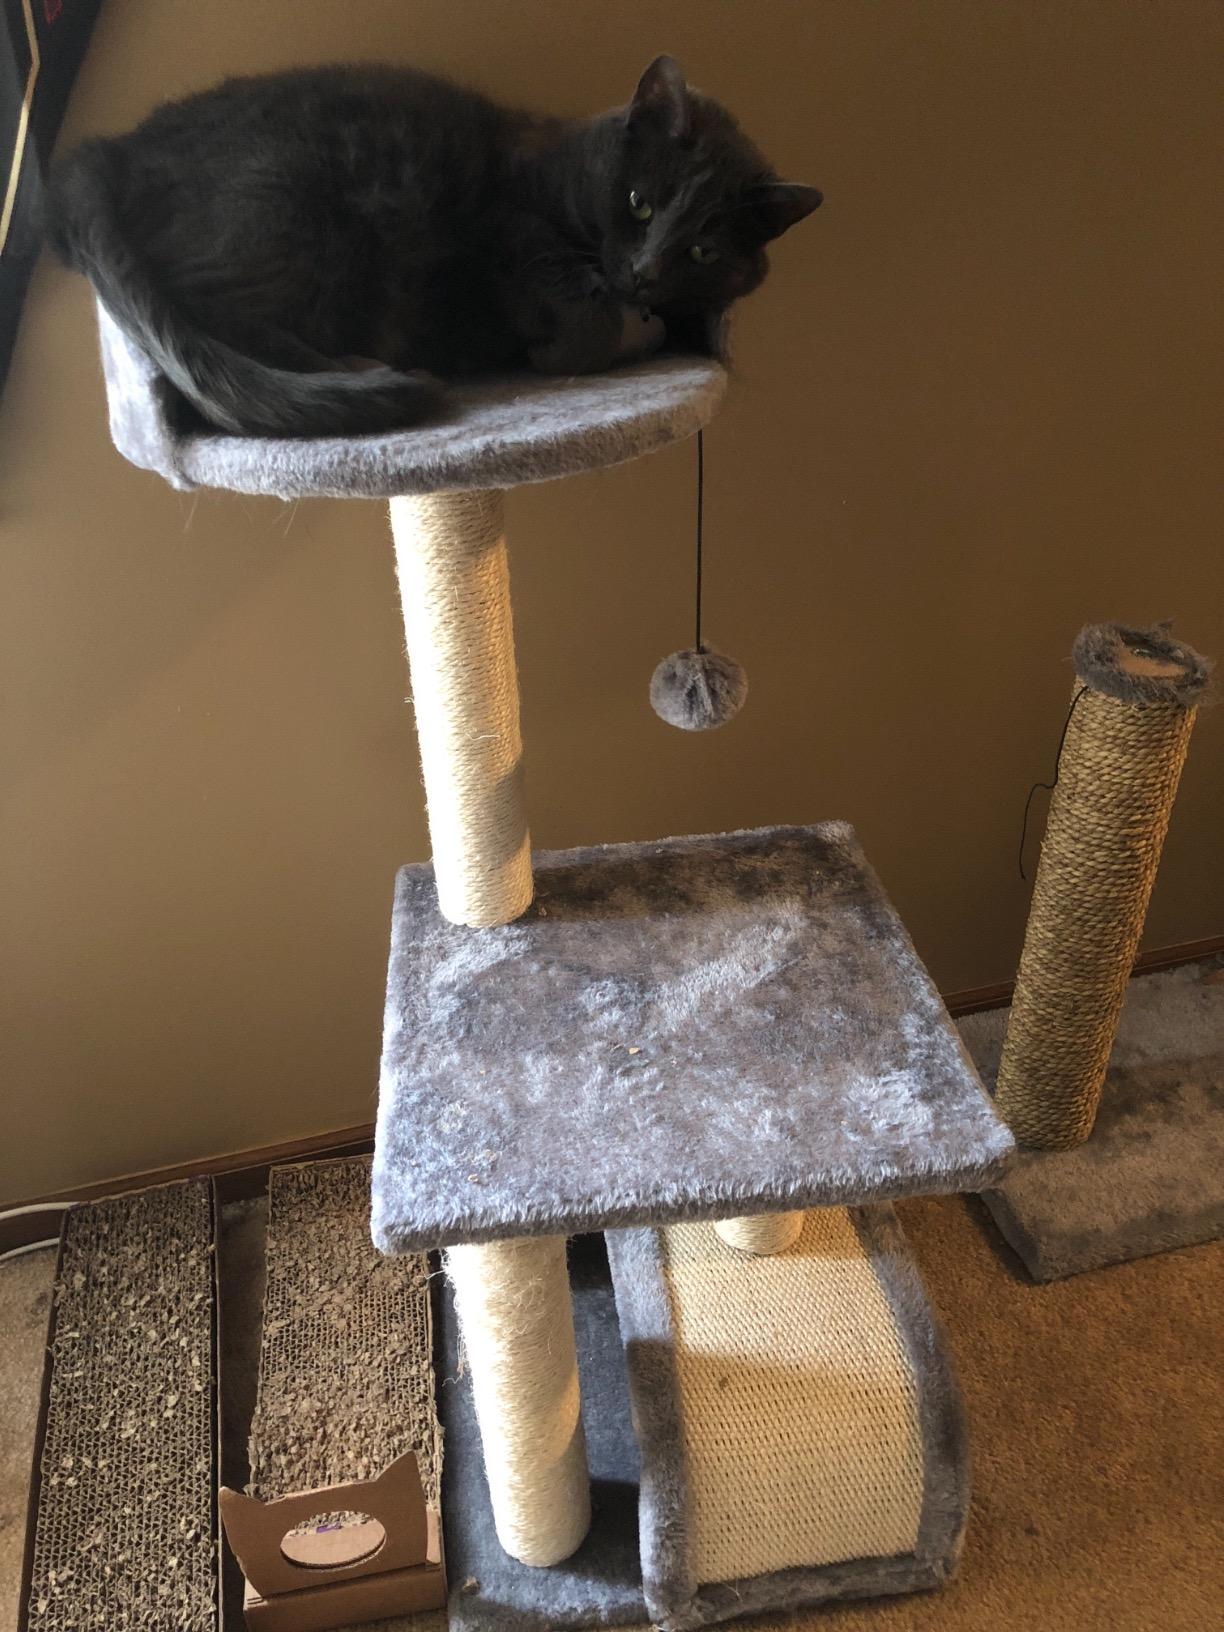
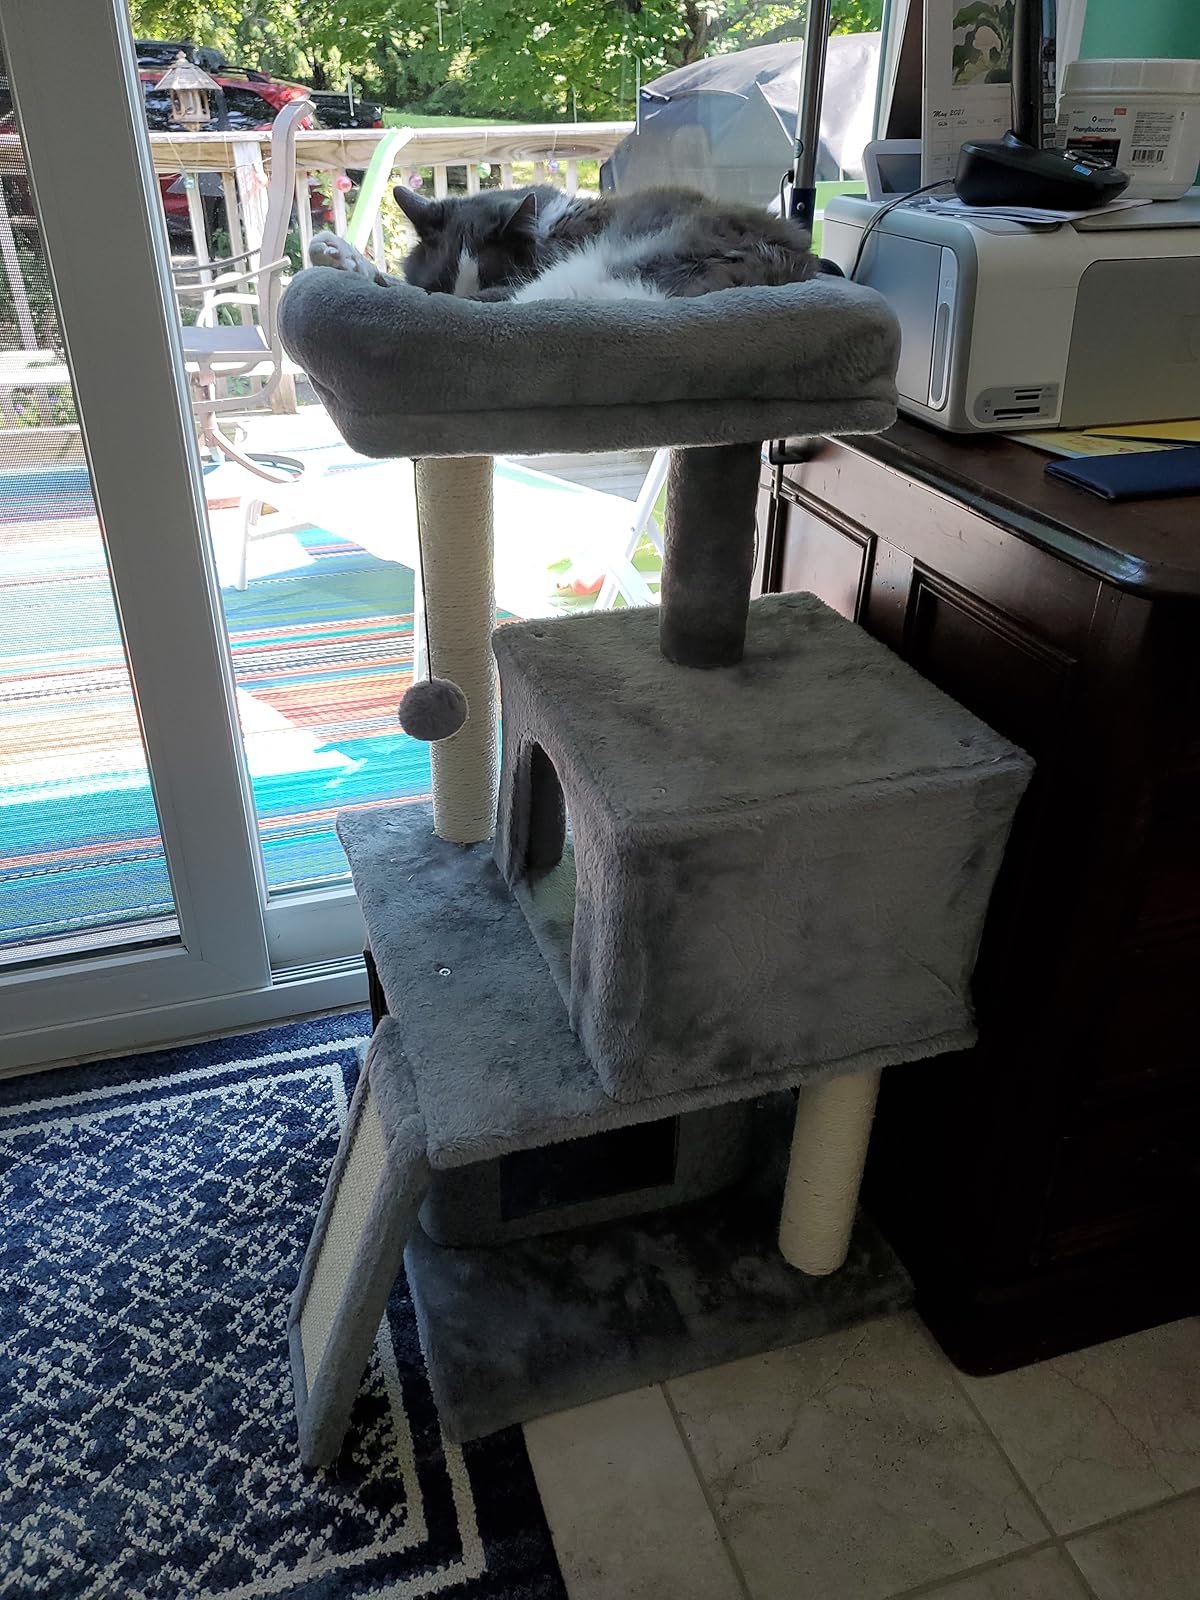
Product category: items_cat tree
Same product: no